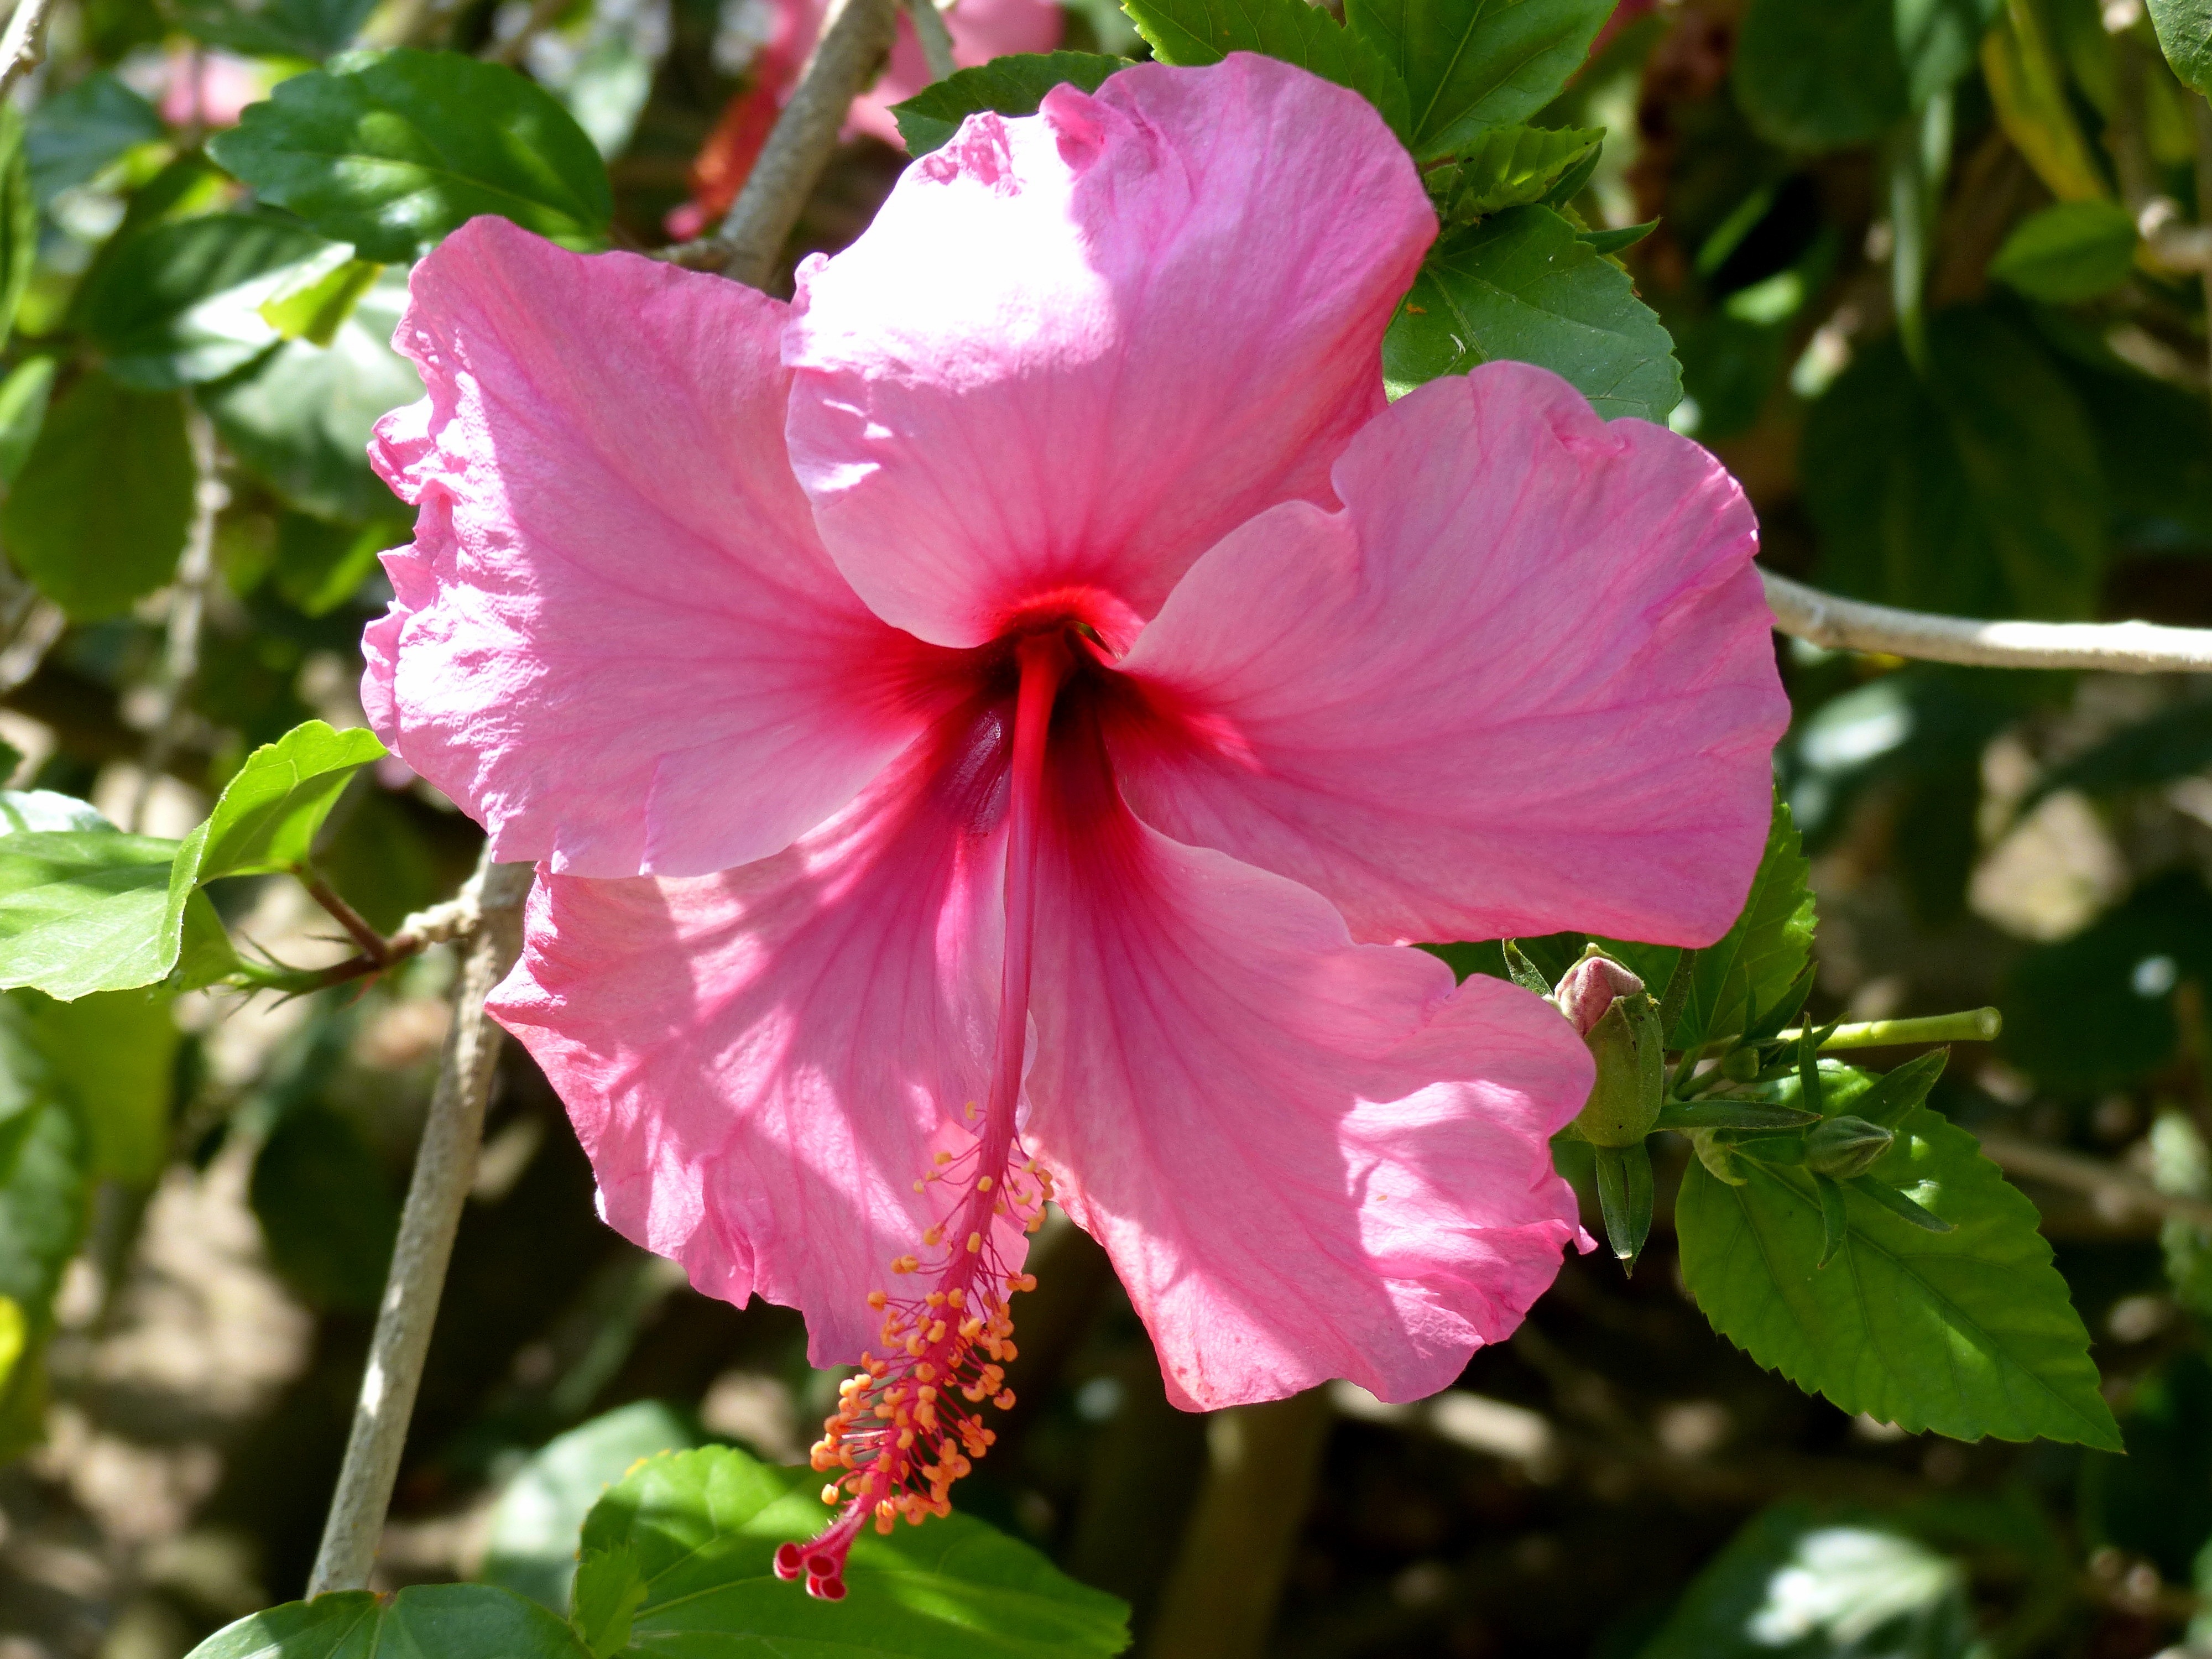
blossom, plant, flower, petal, pollen, stamp, botany, flora, shrub, hibiscus, malvales, calyx, ovary, flowering plant, china rose, chinese hibiscus, land plant, mallow family